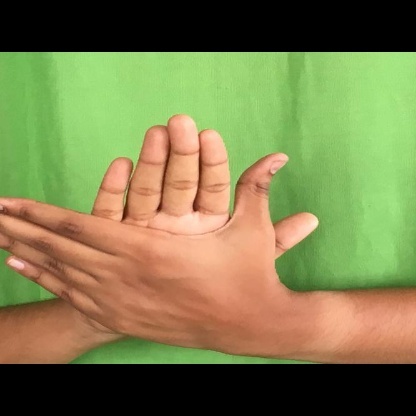
Mudra: Chakra